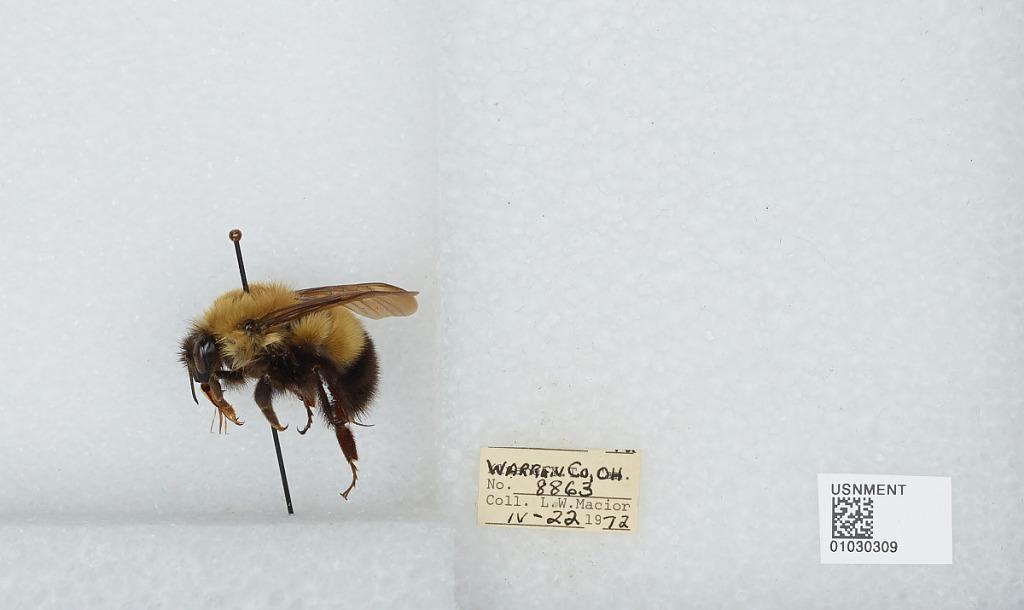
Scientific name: Bombus (Pyrobombus) perplexus Cresson
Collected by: L. Macior
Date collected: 1972-4-22
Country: United States
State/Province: Ohio
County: Warren
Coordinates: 39.4242, -84.1856